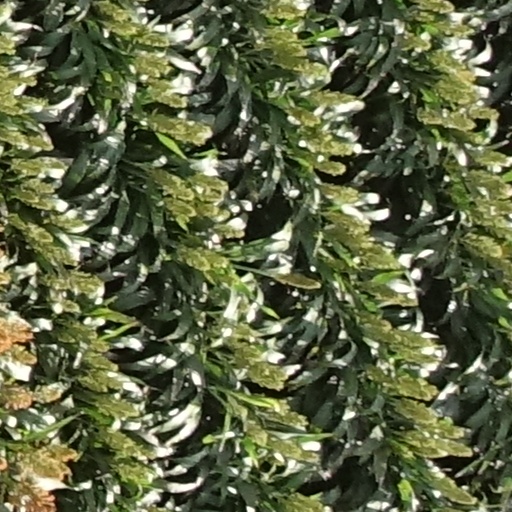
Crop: sorghum